Helong language

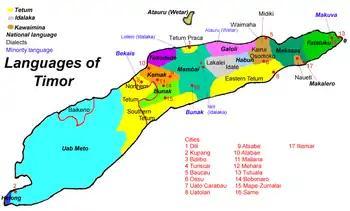
Location of the Helong Language in blue (Western Tip)

Helong (alternate names Helon, Kupang and Semau) is a Central Malayo-Polynesian language of West Timor. Speakers are interspersed with those of Amarasi. This language has become endangered as a result of its native speakers marrying those who do not speak Helong, and as a result of coming in contact with the outside community. Helong speakers are found in four villages on the South-Western coast of West Timor, as well as on Semau Island, a small island just off the coast of West Timor. The mostly Christian, slightly patriarchal society of Semau do their best to send their children away to Bali (or elsewhere) to earn money to send home.